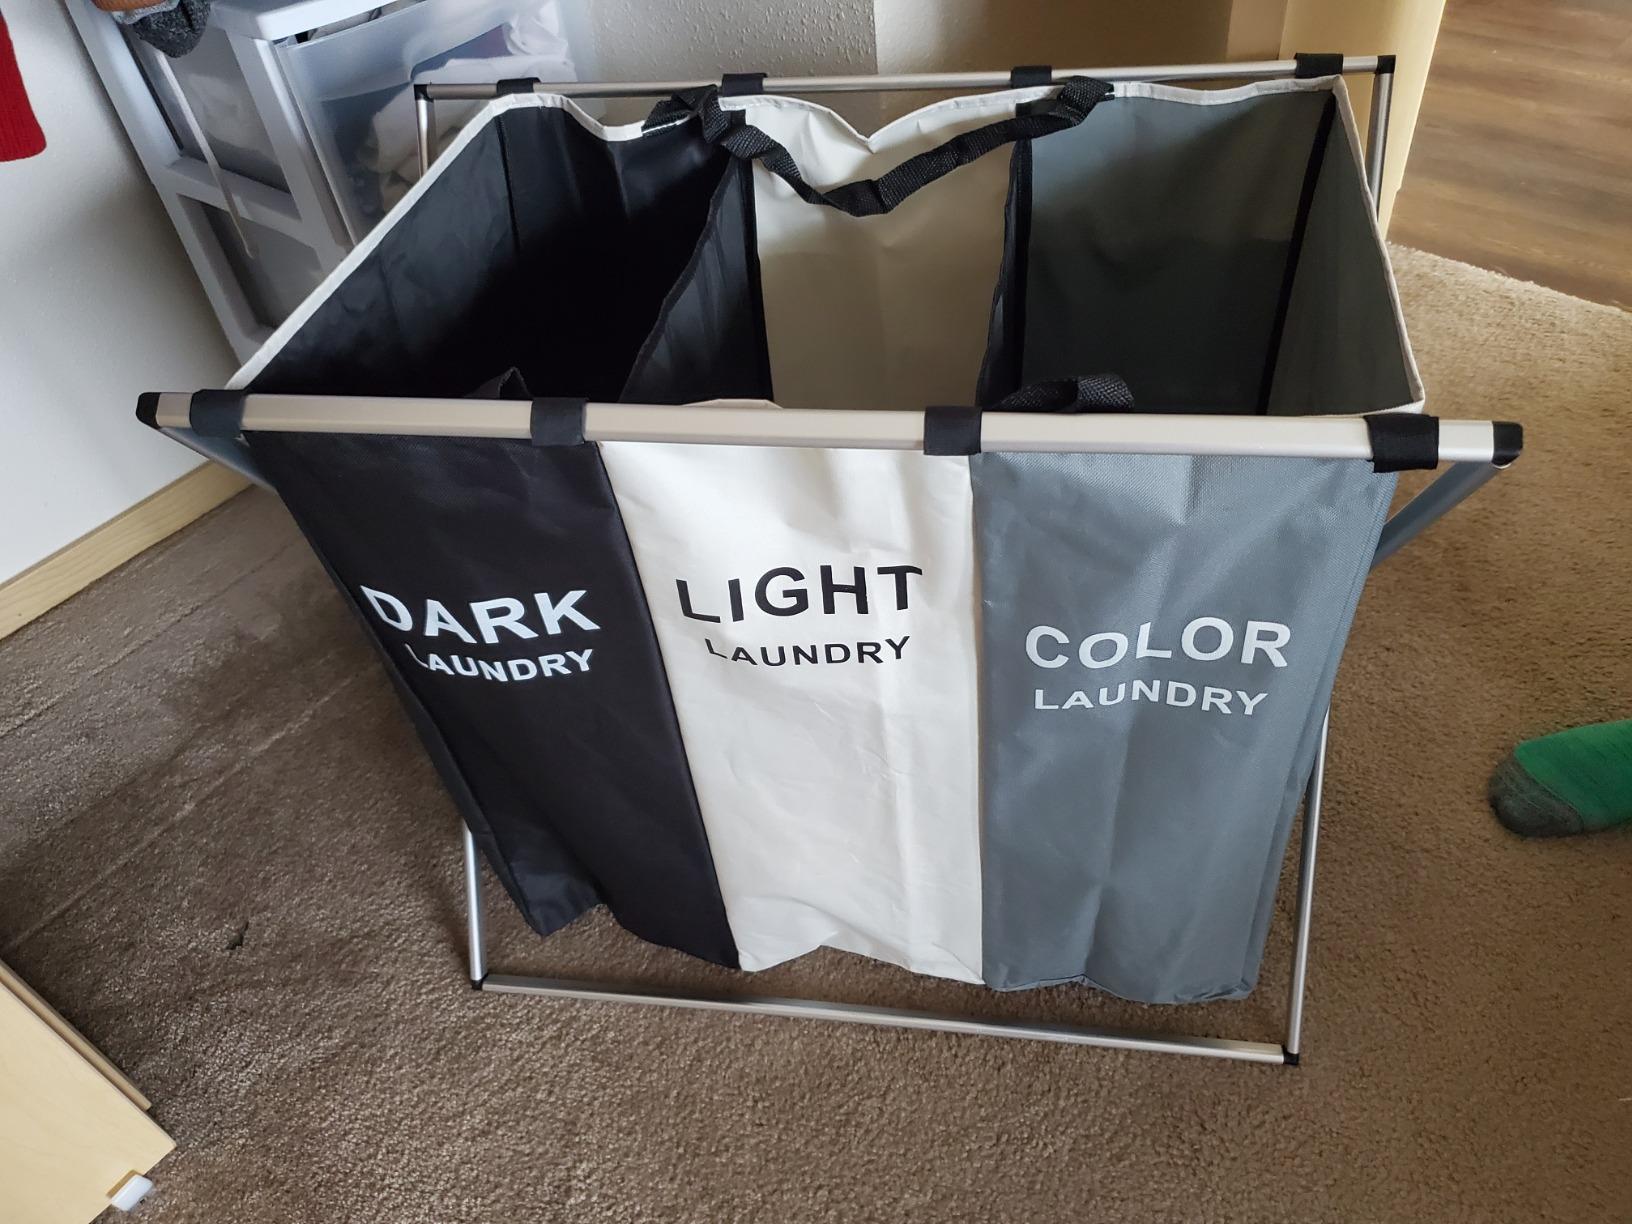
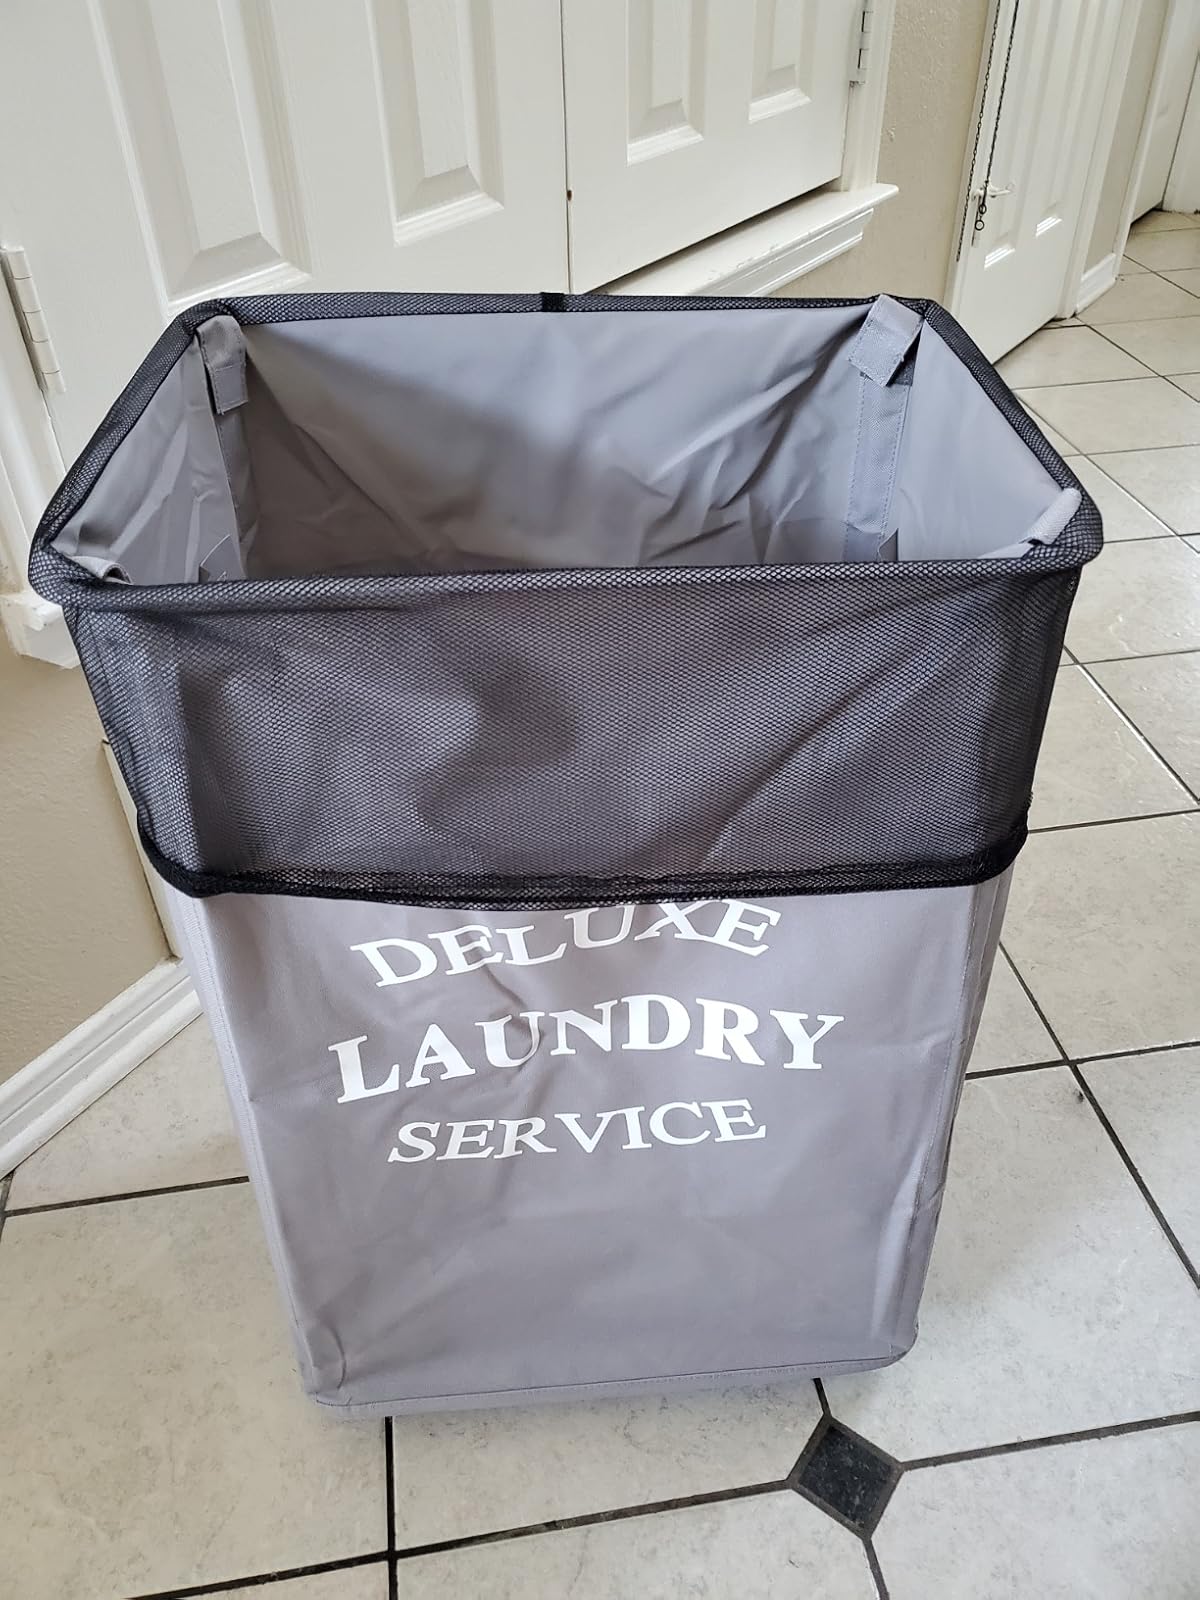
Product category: items_hamper
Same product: no